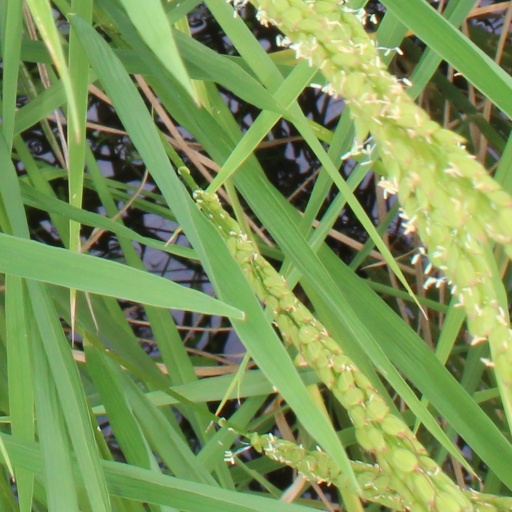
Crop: rice